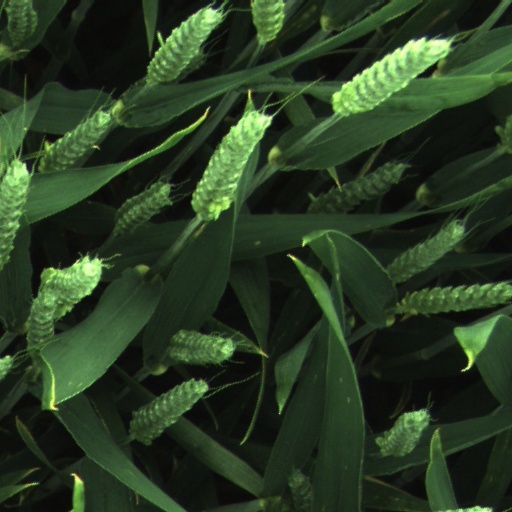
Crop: wheat